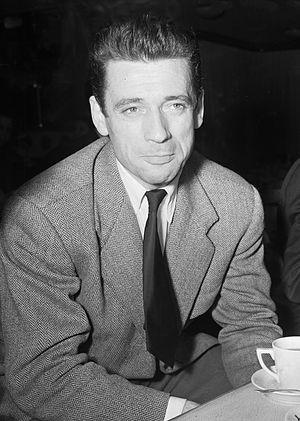
Yves Montand, nom de scène d'Ivo Livi, né le 13 octobre 1921 à Monsummano Terme et mort le 9 novembre 1991 à Senlis, est un chanteur et acteur français d'origine italienne, naturalisé en 1929.
À Paris est une célèbre chanson française de 1946, de l'auteur-compositeur-interprète Francis Lemarque qui l’interprète sur un 78 tours. Son interprétation par Yves Montand à partir de 1948 en fait un grand standardde la chanson française, de son répertoire, et des chansons sur Paris.